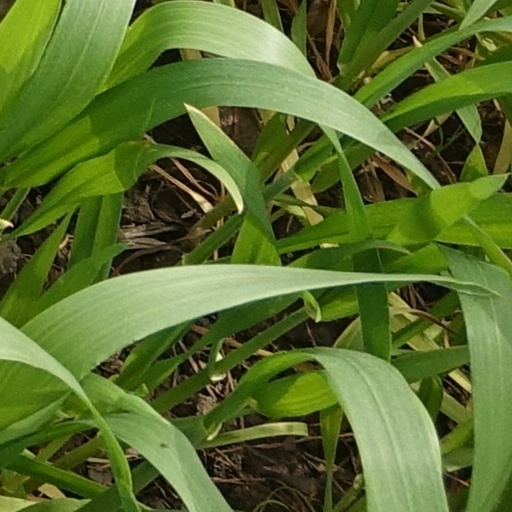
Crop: wheat